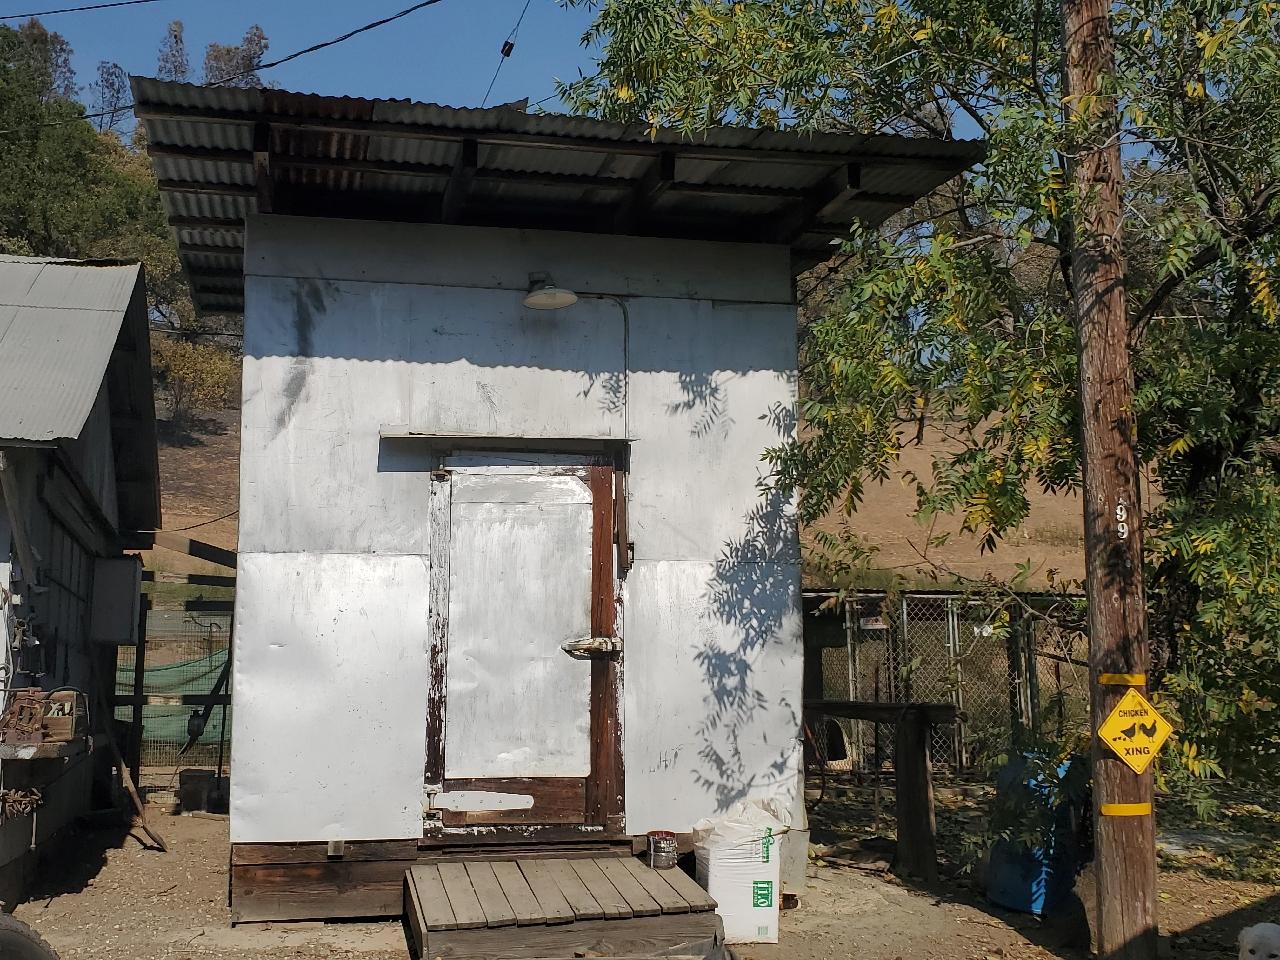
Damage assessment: no_damage